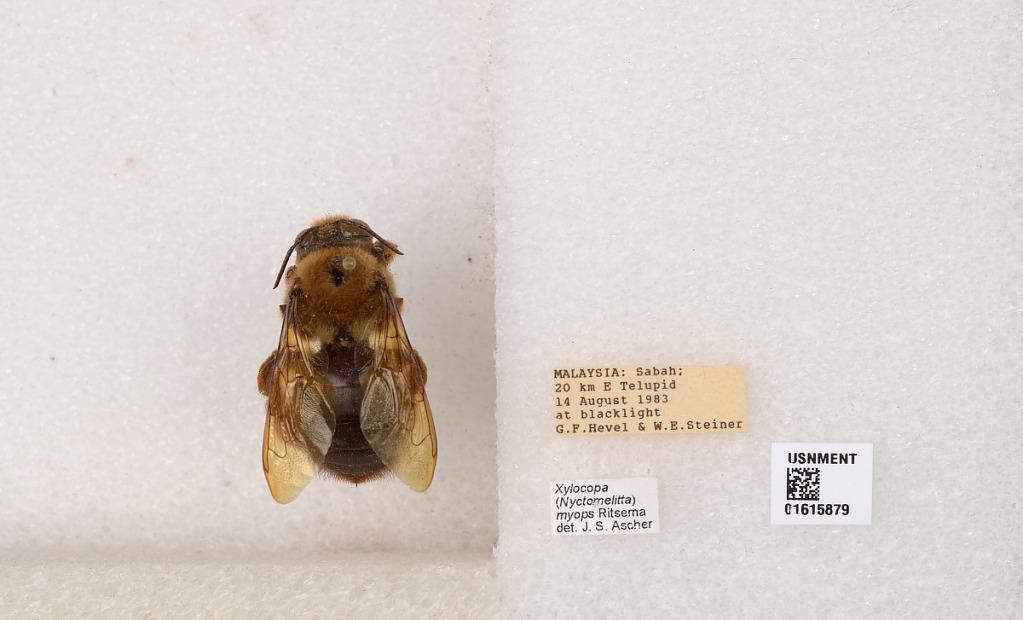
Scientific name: Xylocopa (Nyctomelitta) myops Ritsema
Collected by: G. Hevel & W. Steiner
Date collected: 1983-8-14
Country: Malaysia
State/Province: Sabah
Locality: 20 km E Telupid
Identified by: Ascher